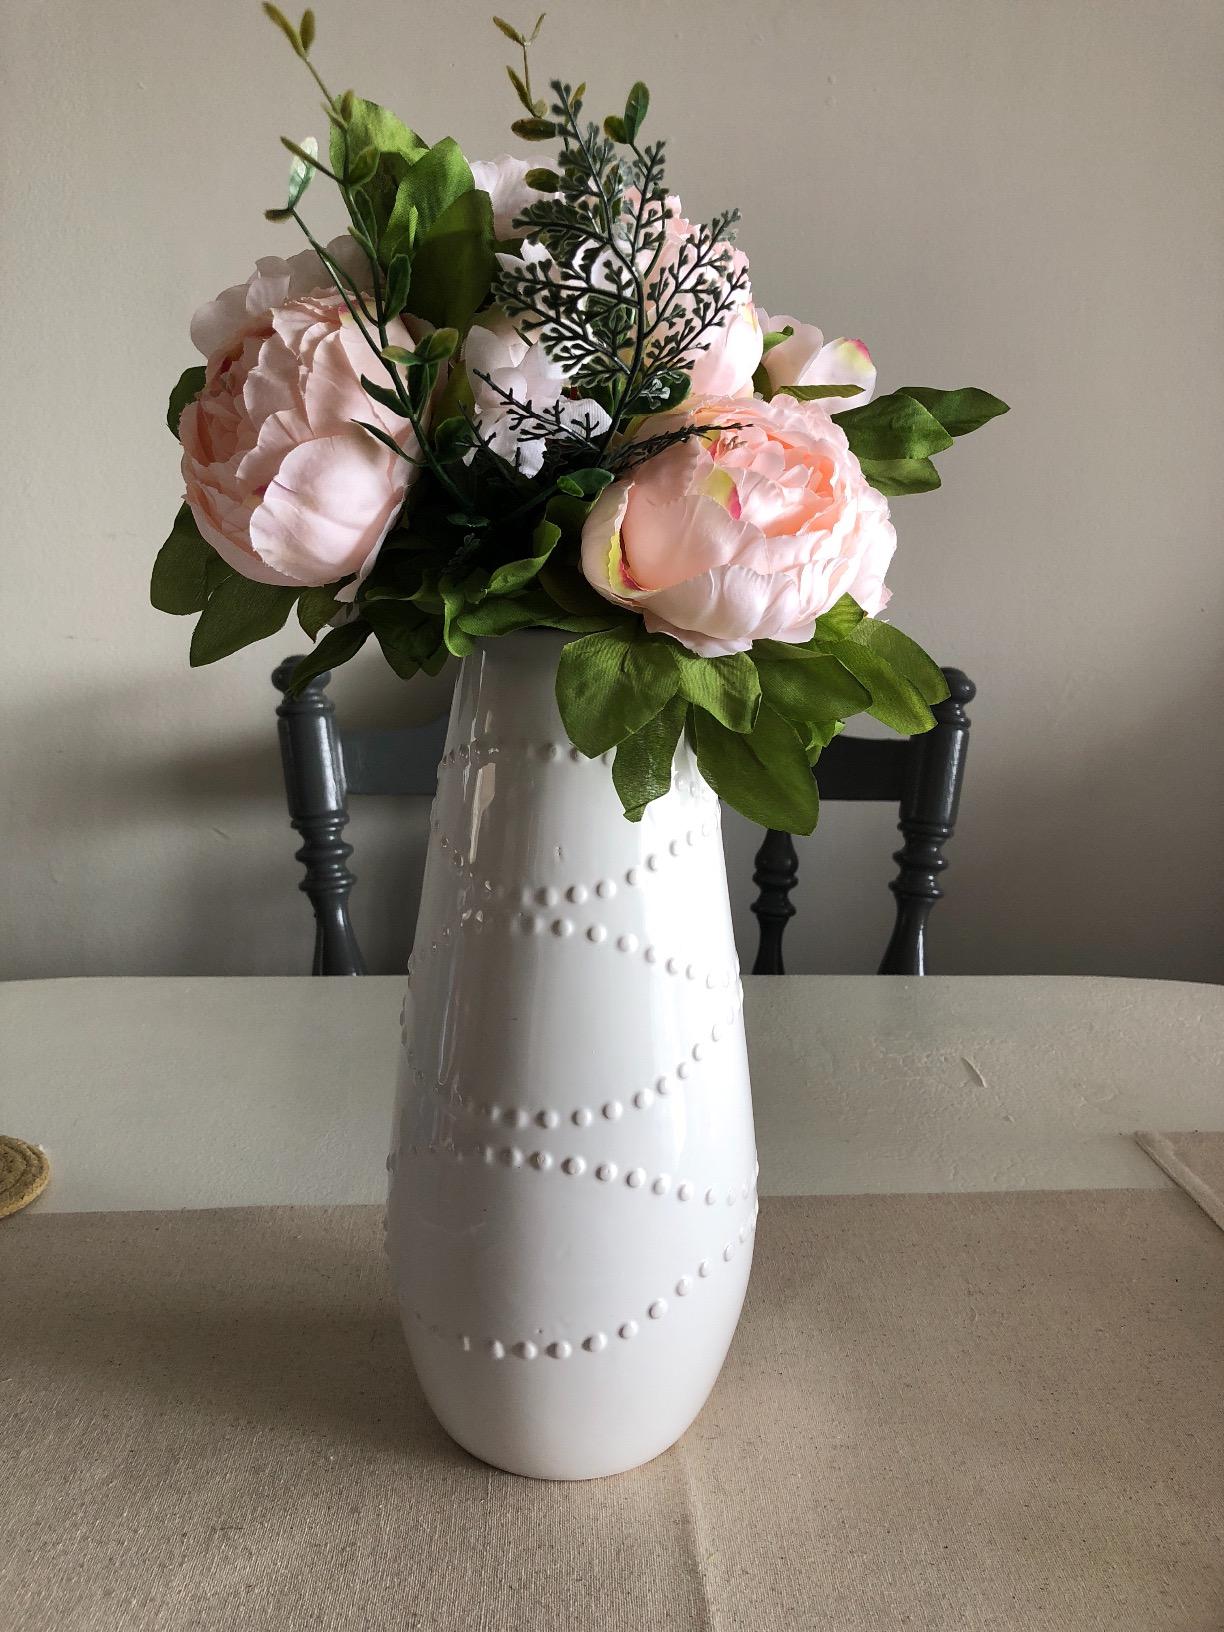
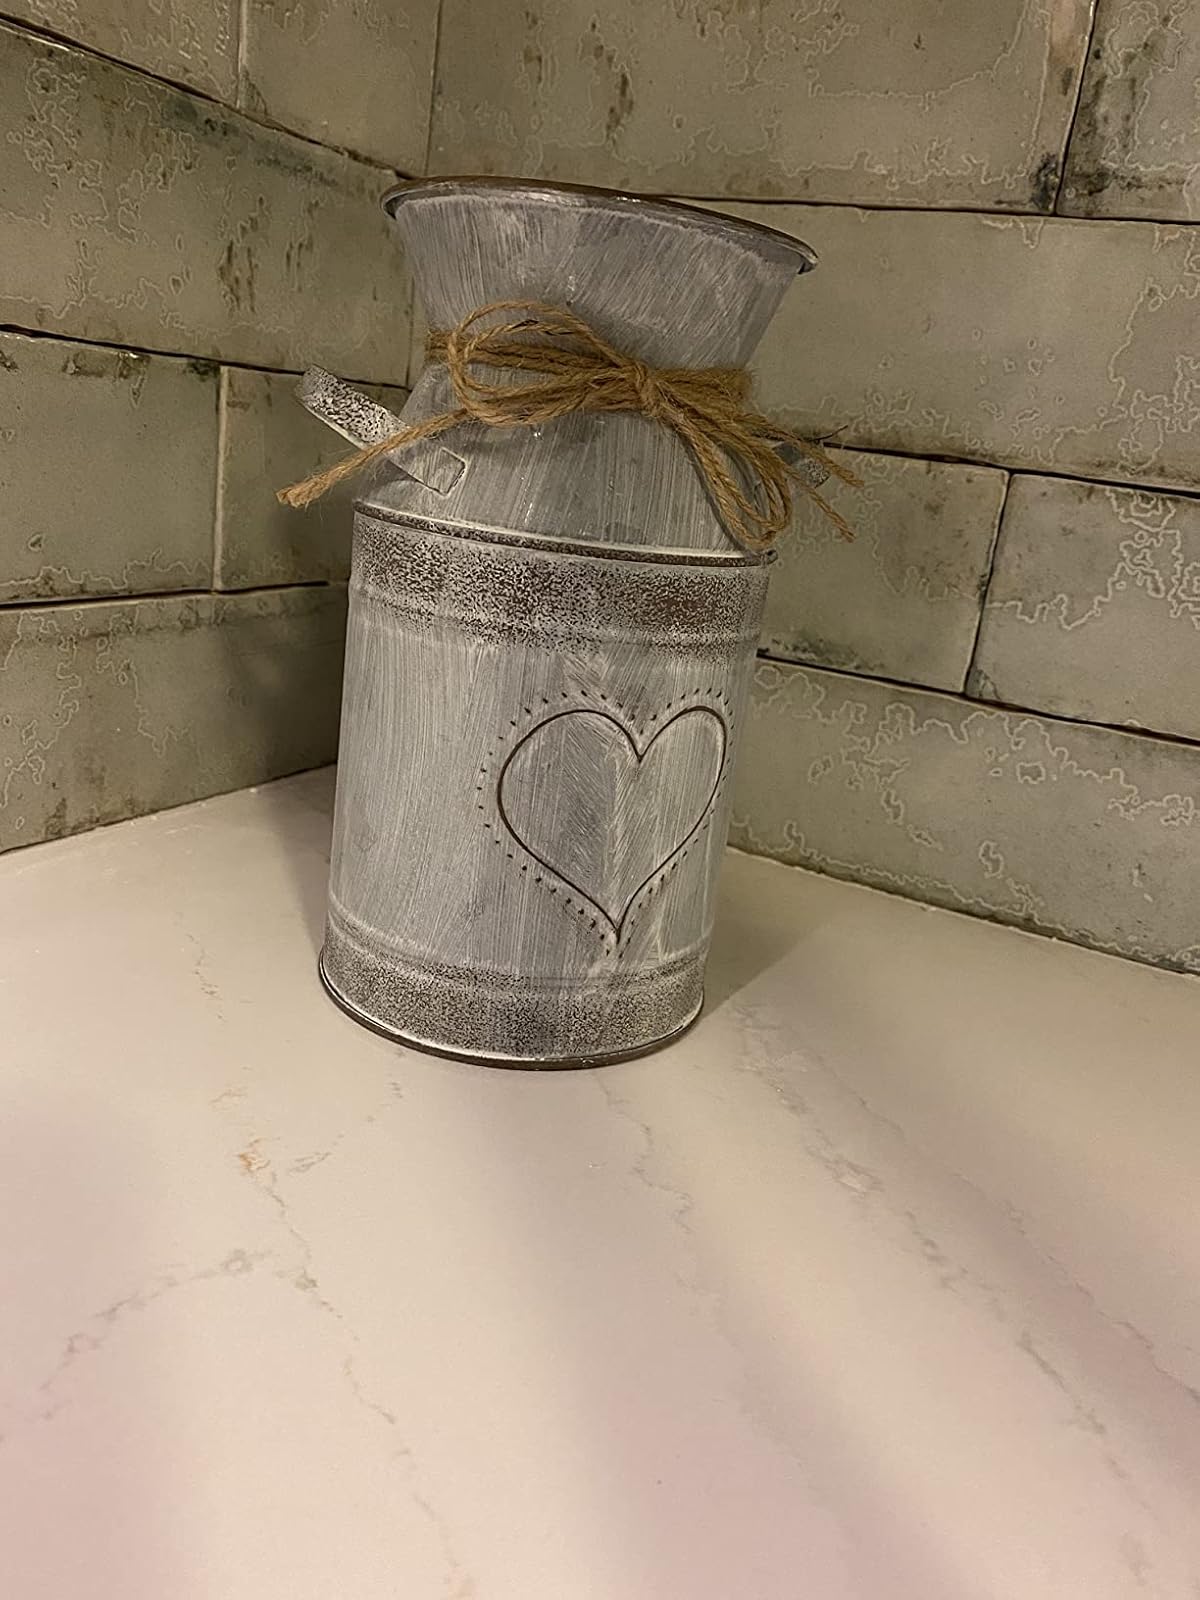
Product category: vase
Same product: no